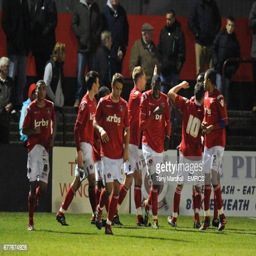
players celebrate second goal scored from the penalty spot